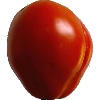
Label: Tomato 1